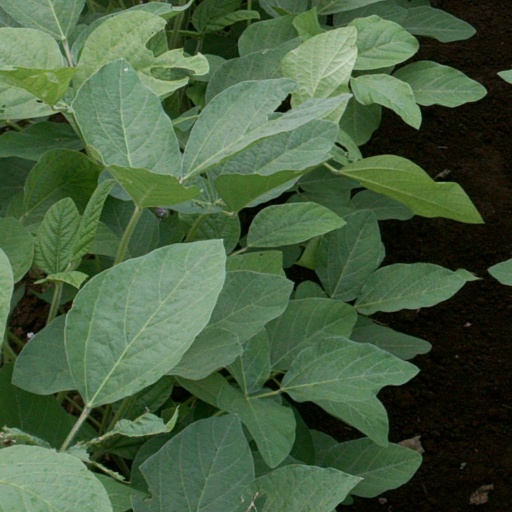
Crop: soybean